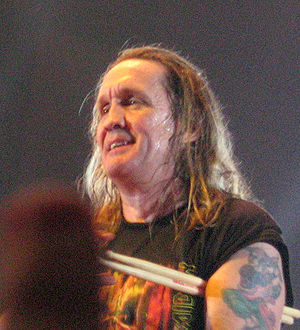
Nicko McBrain
Nicko McBrain under en koncert i Barcelona 30. november 2006
Michael Henry McBrain er trommeslager i heavy metalbandet Iron Maiden.